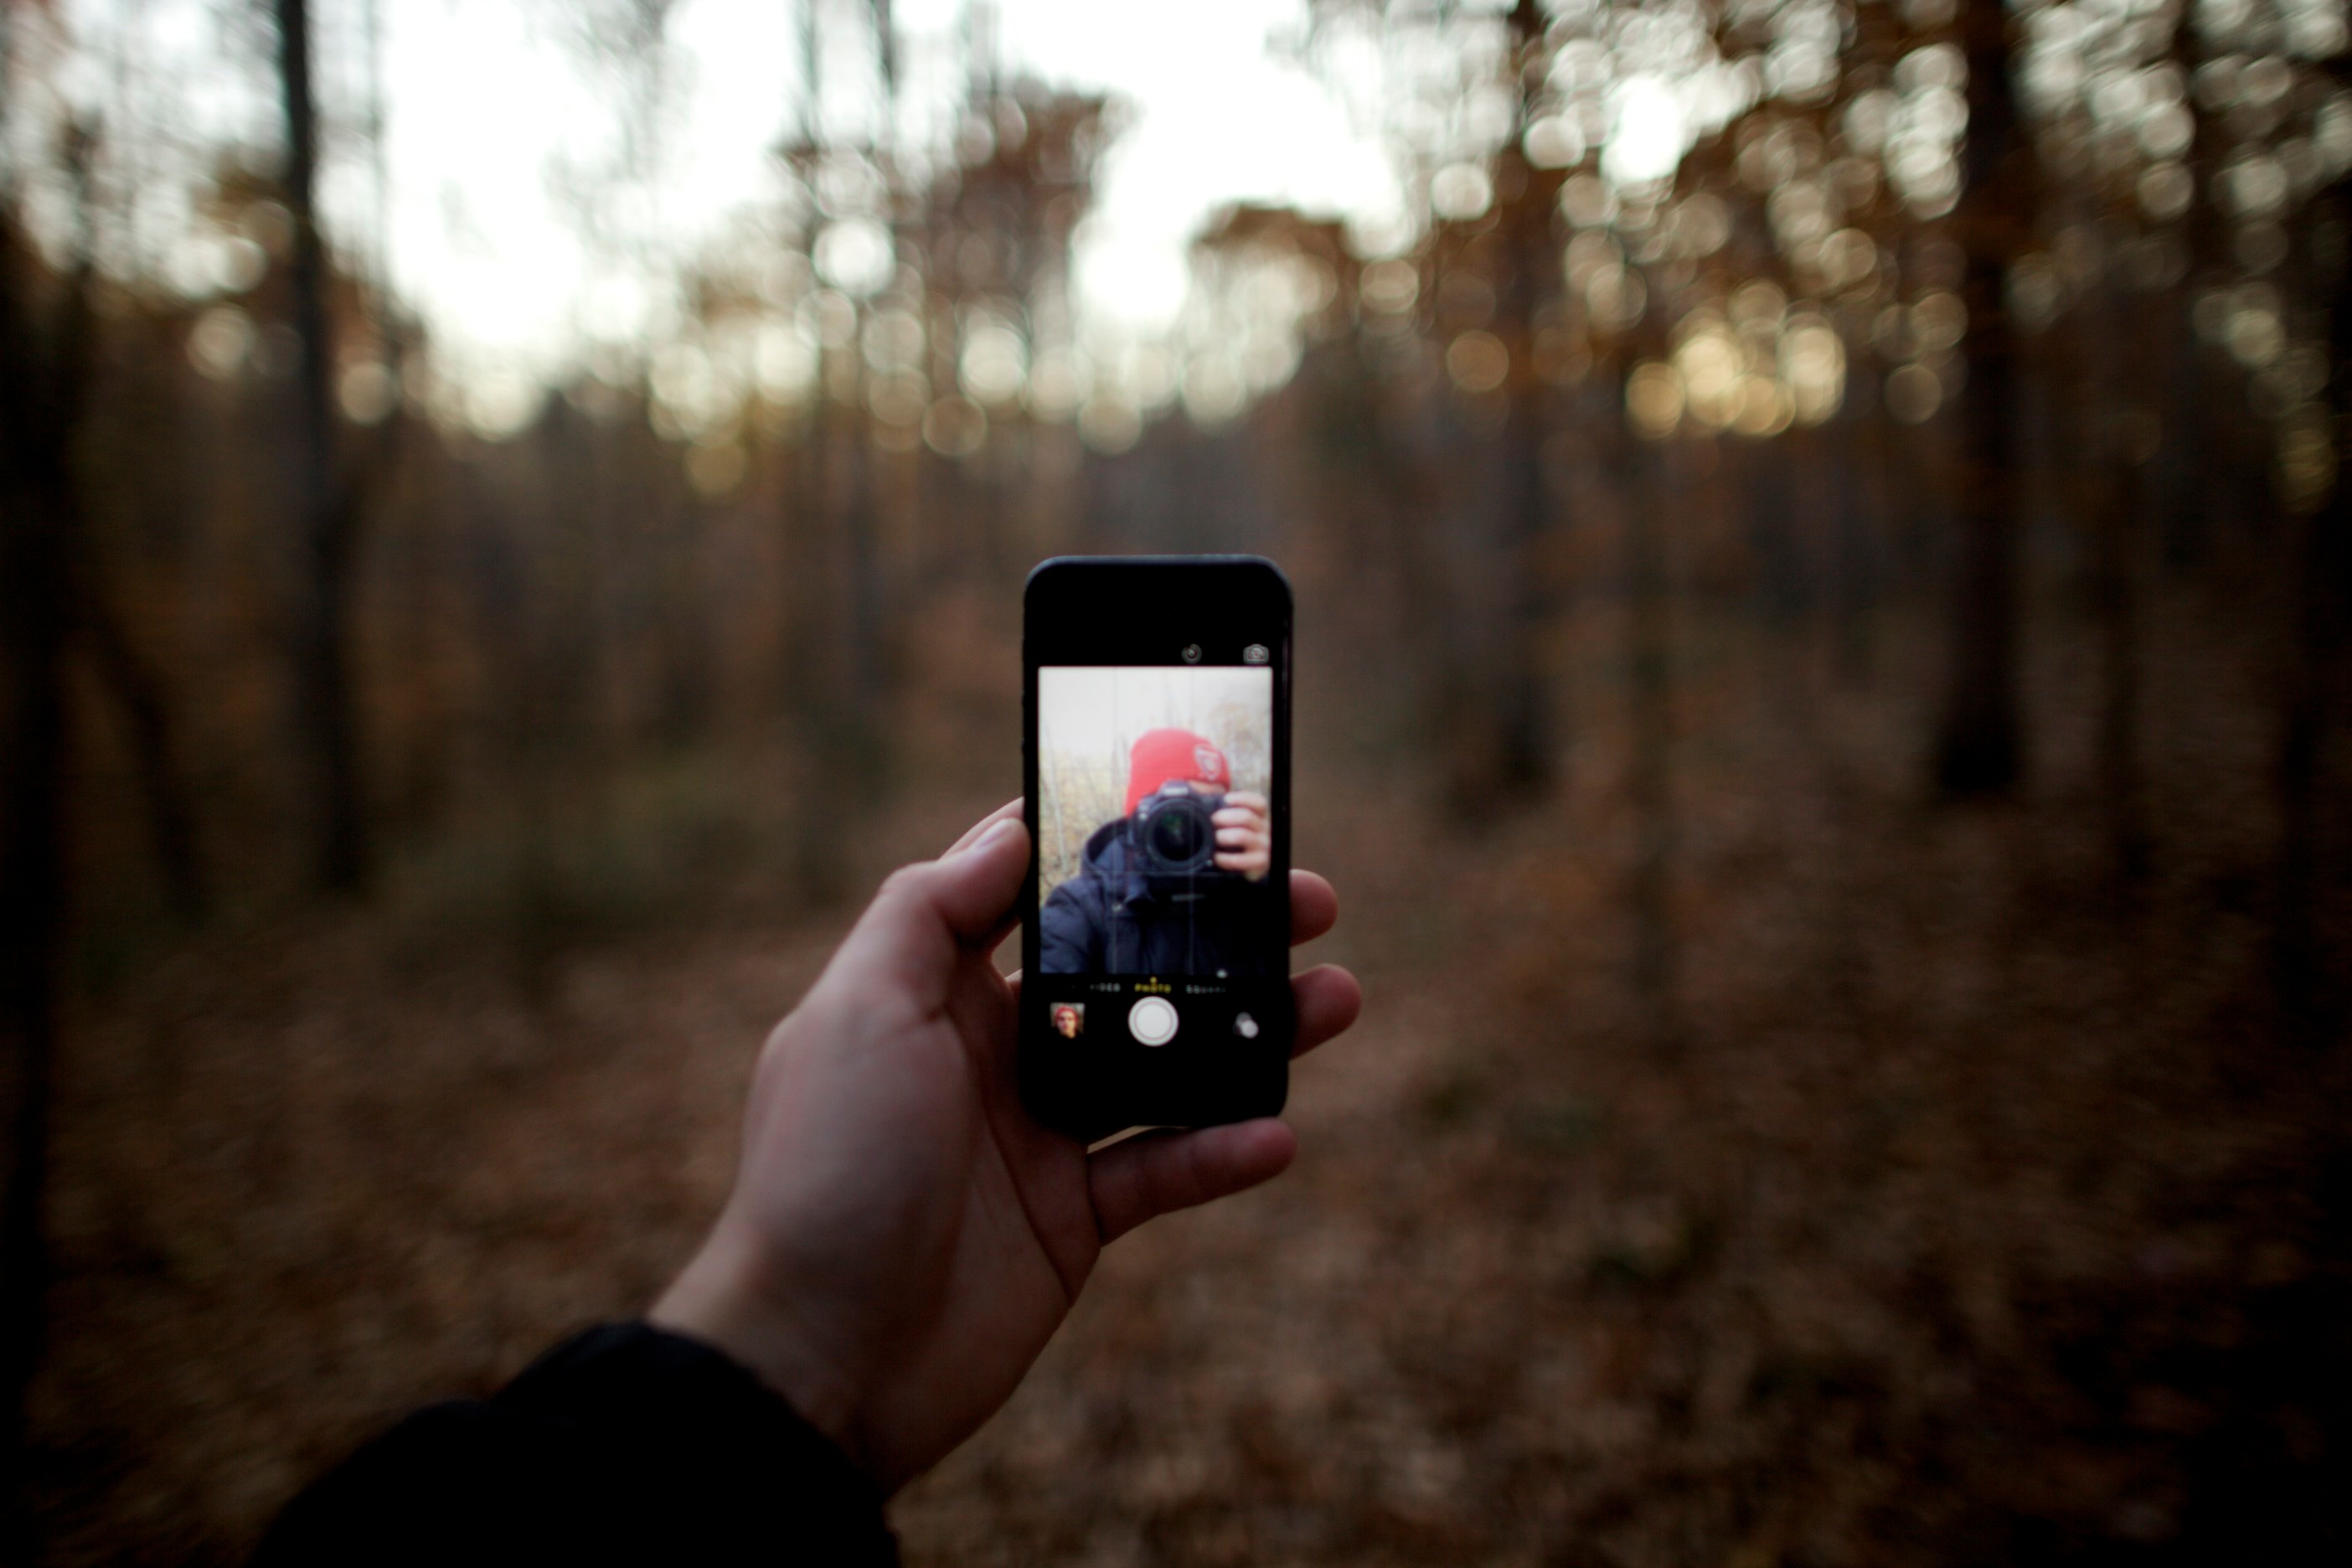
iphone, smartphone, hand, light, camera, photography, photo, darkness, selfie, photograph, image, screenshot